Scandinavian design

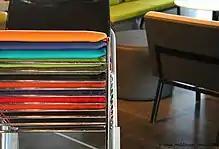
Stacking chairs, Iceland

Design in Iceland is a relatively young tradition, starting in the 1950s but now growing rapidly. The country's limited options for manufacturing and its constrained choice of materials have both forced designers to be innovative, though wool remains a staple material, whether felted or knitted. Iceland's Museum of Design and Applied Art, aiming to record Icelandic design from 1900 onwards, opened in 1998. The Iceland Academy of the Arts was also founded in 1998, soon followed by its Faculty of Architecture and Design, which has promoted a distinctively Icelandic character in the nation's design.